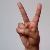
The image shows a hand gesture representing the letter 'V' in Indian Sign Language.